Mitchell Grass Downs bioregion

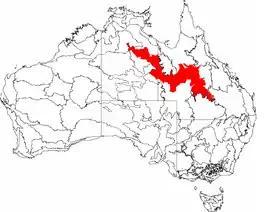
The interim Australian bioregions,with Mitchell Grass Downs in red

The Mitchell Grass Downs (MGD) is an IBRA biogeographic region, located in the Northern Territory and Queensland, which comprises an area of with eight subregions.